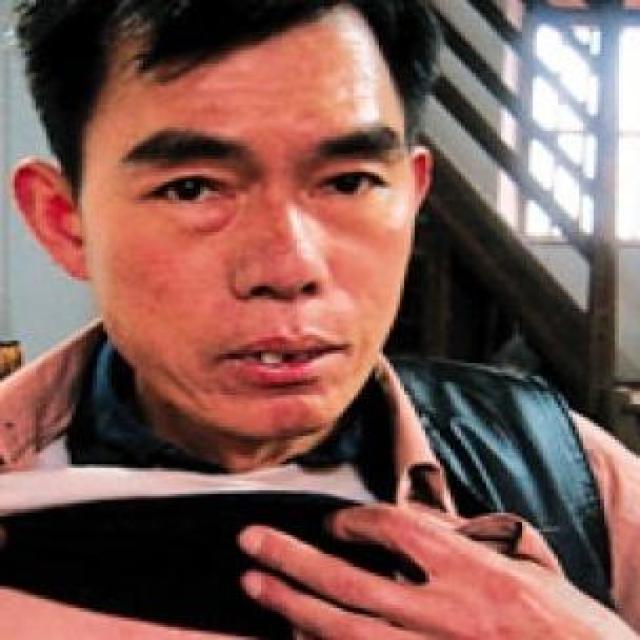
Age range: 45-64